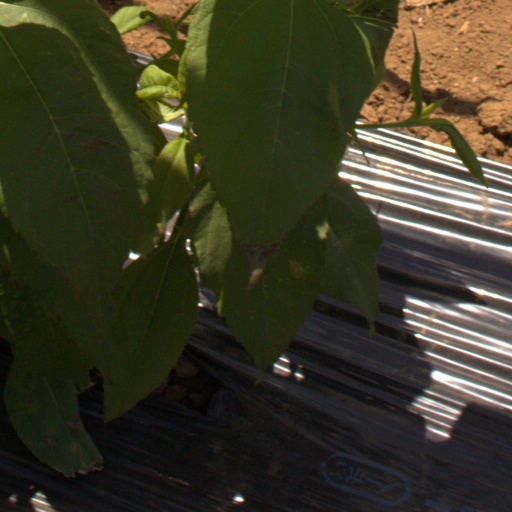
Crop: Jerusalem artichoke